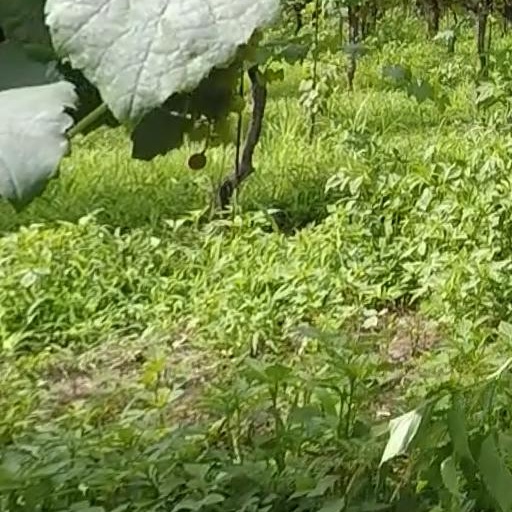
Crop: grape